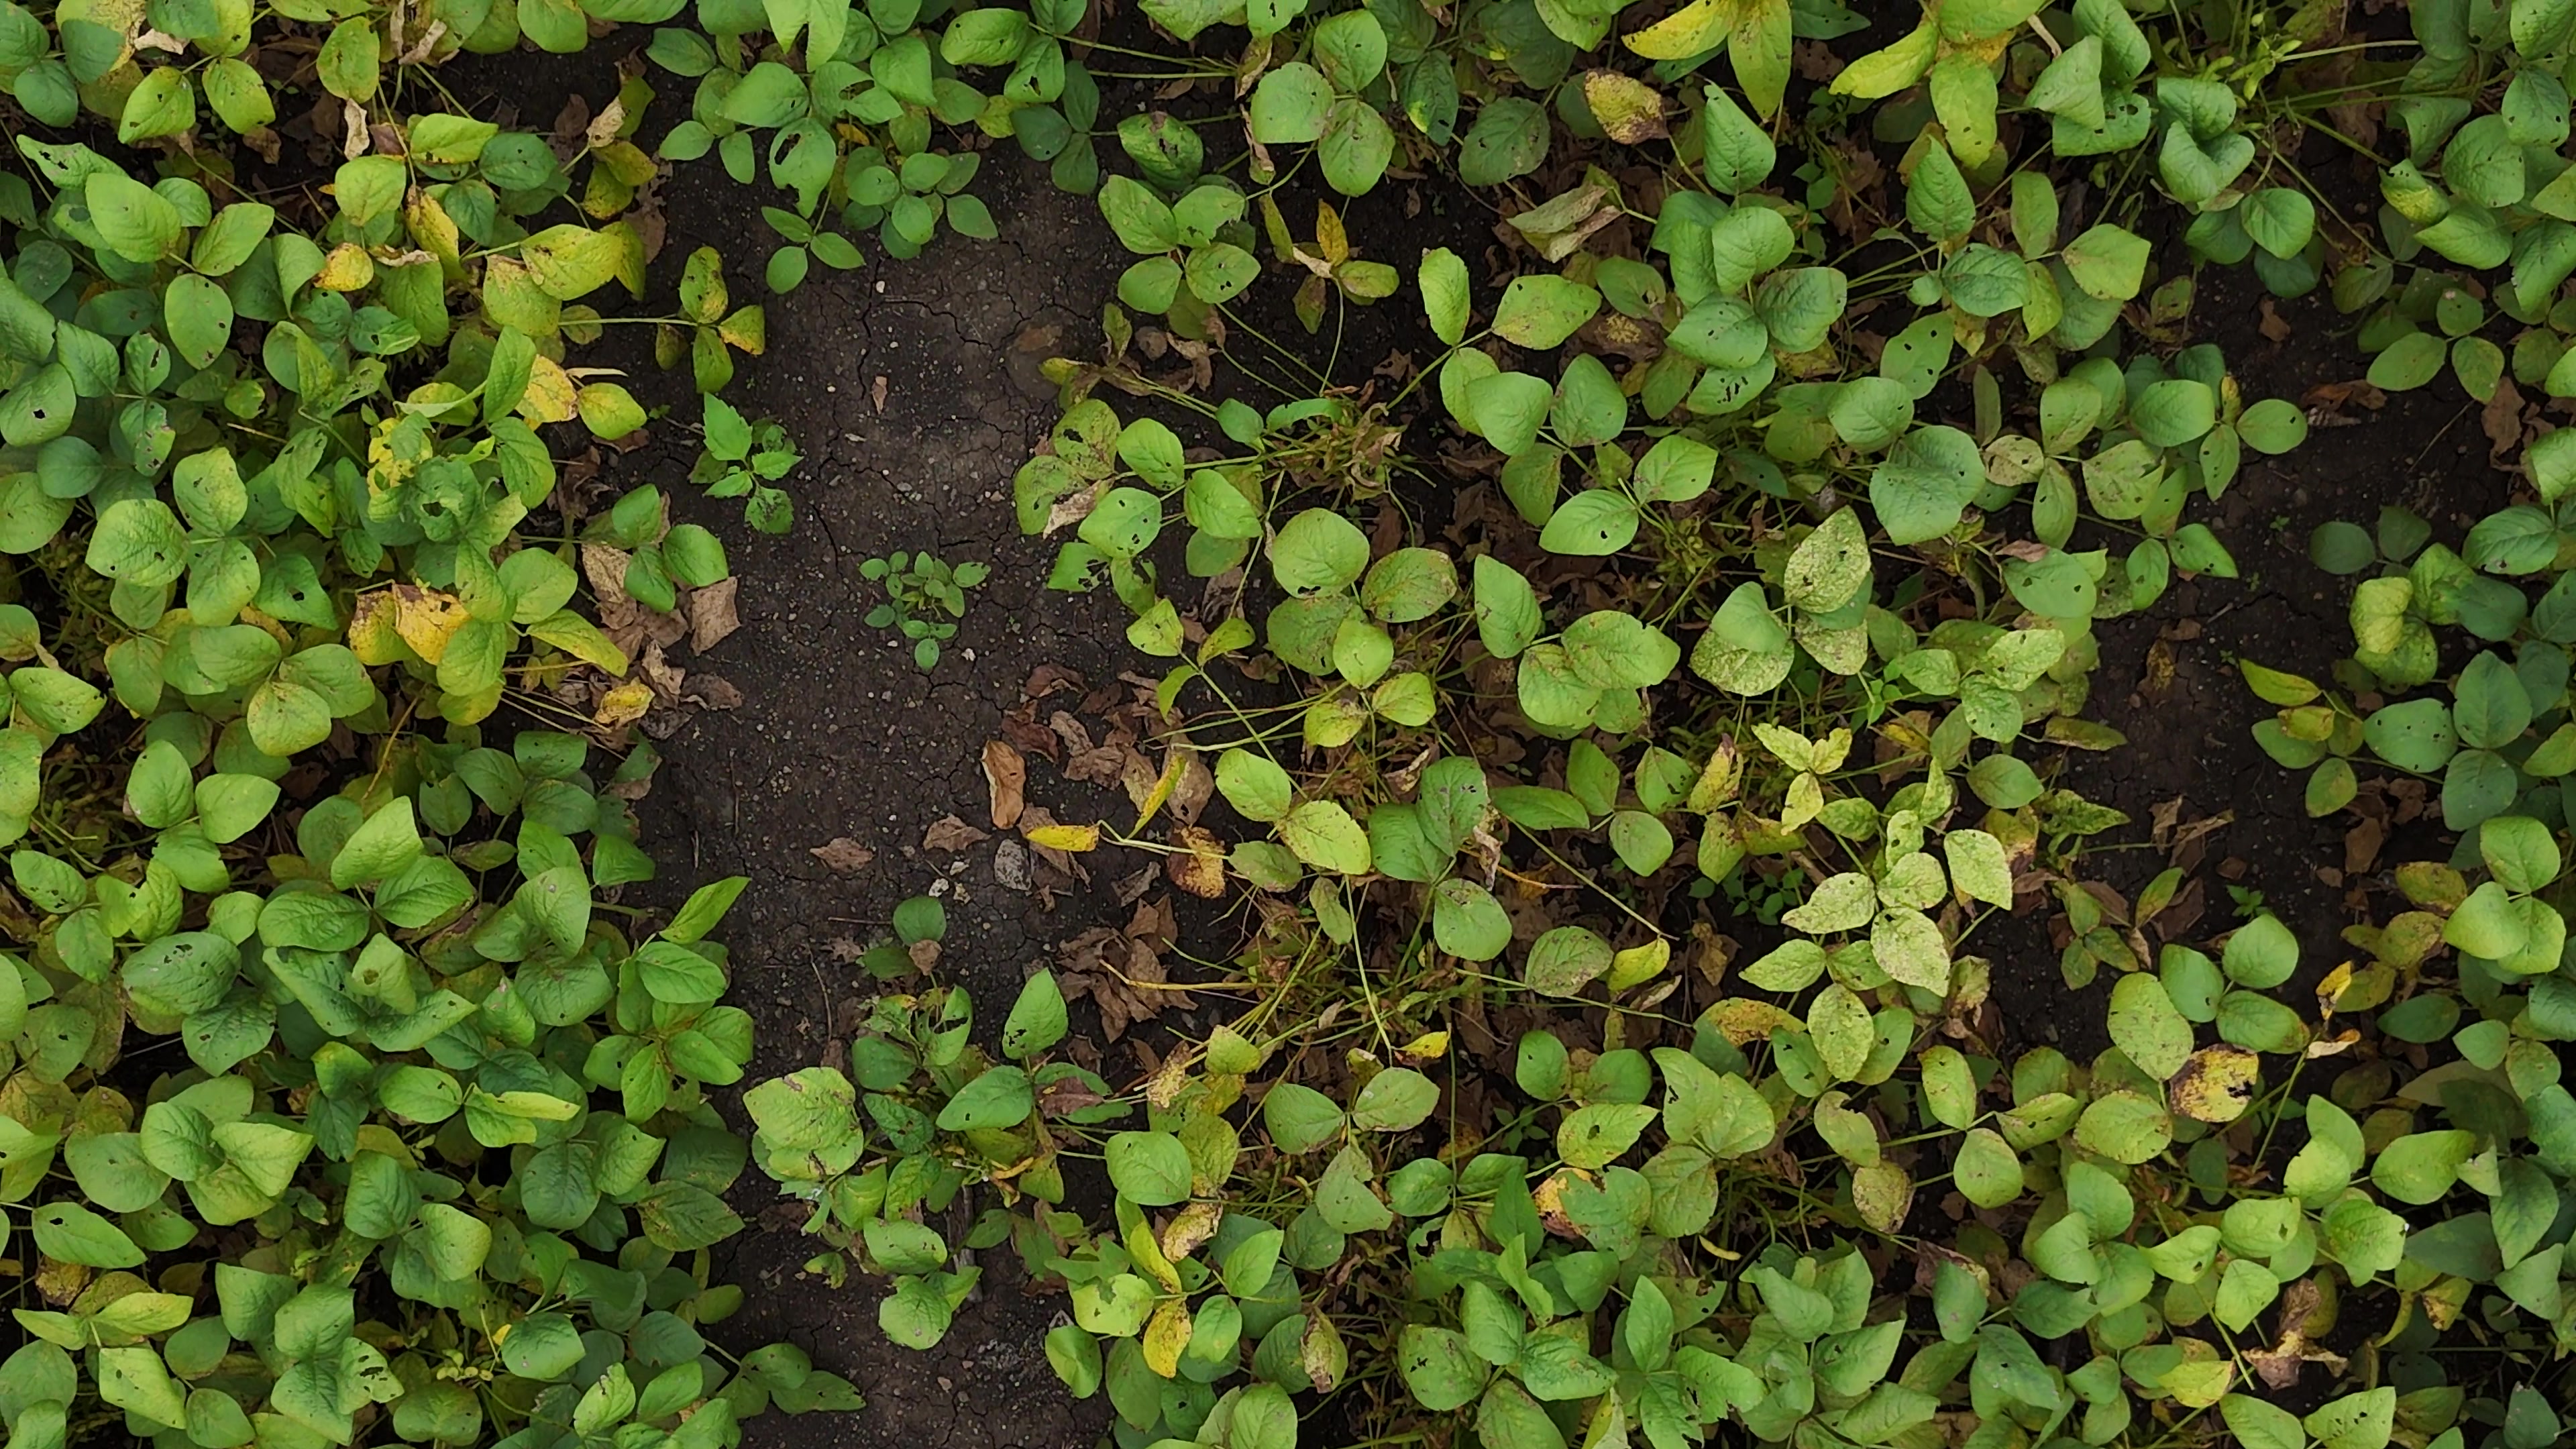
Label: Rust